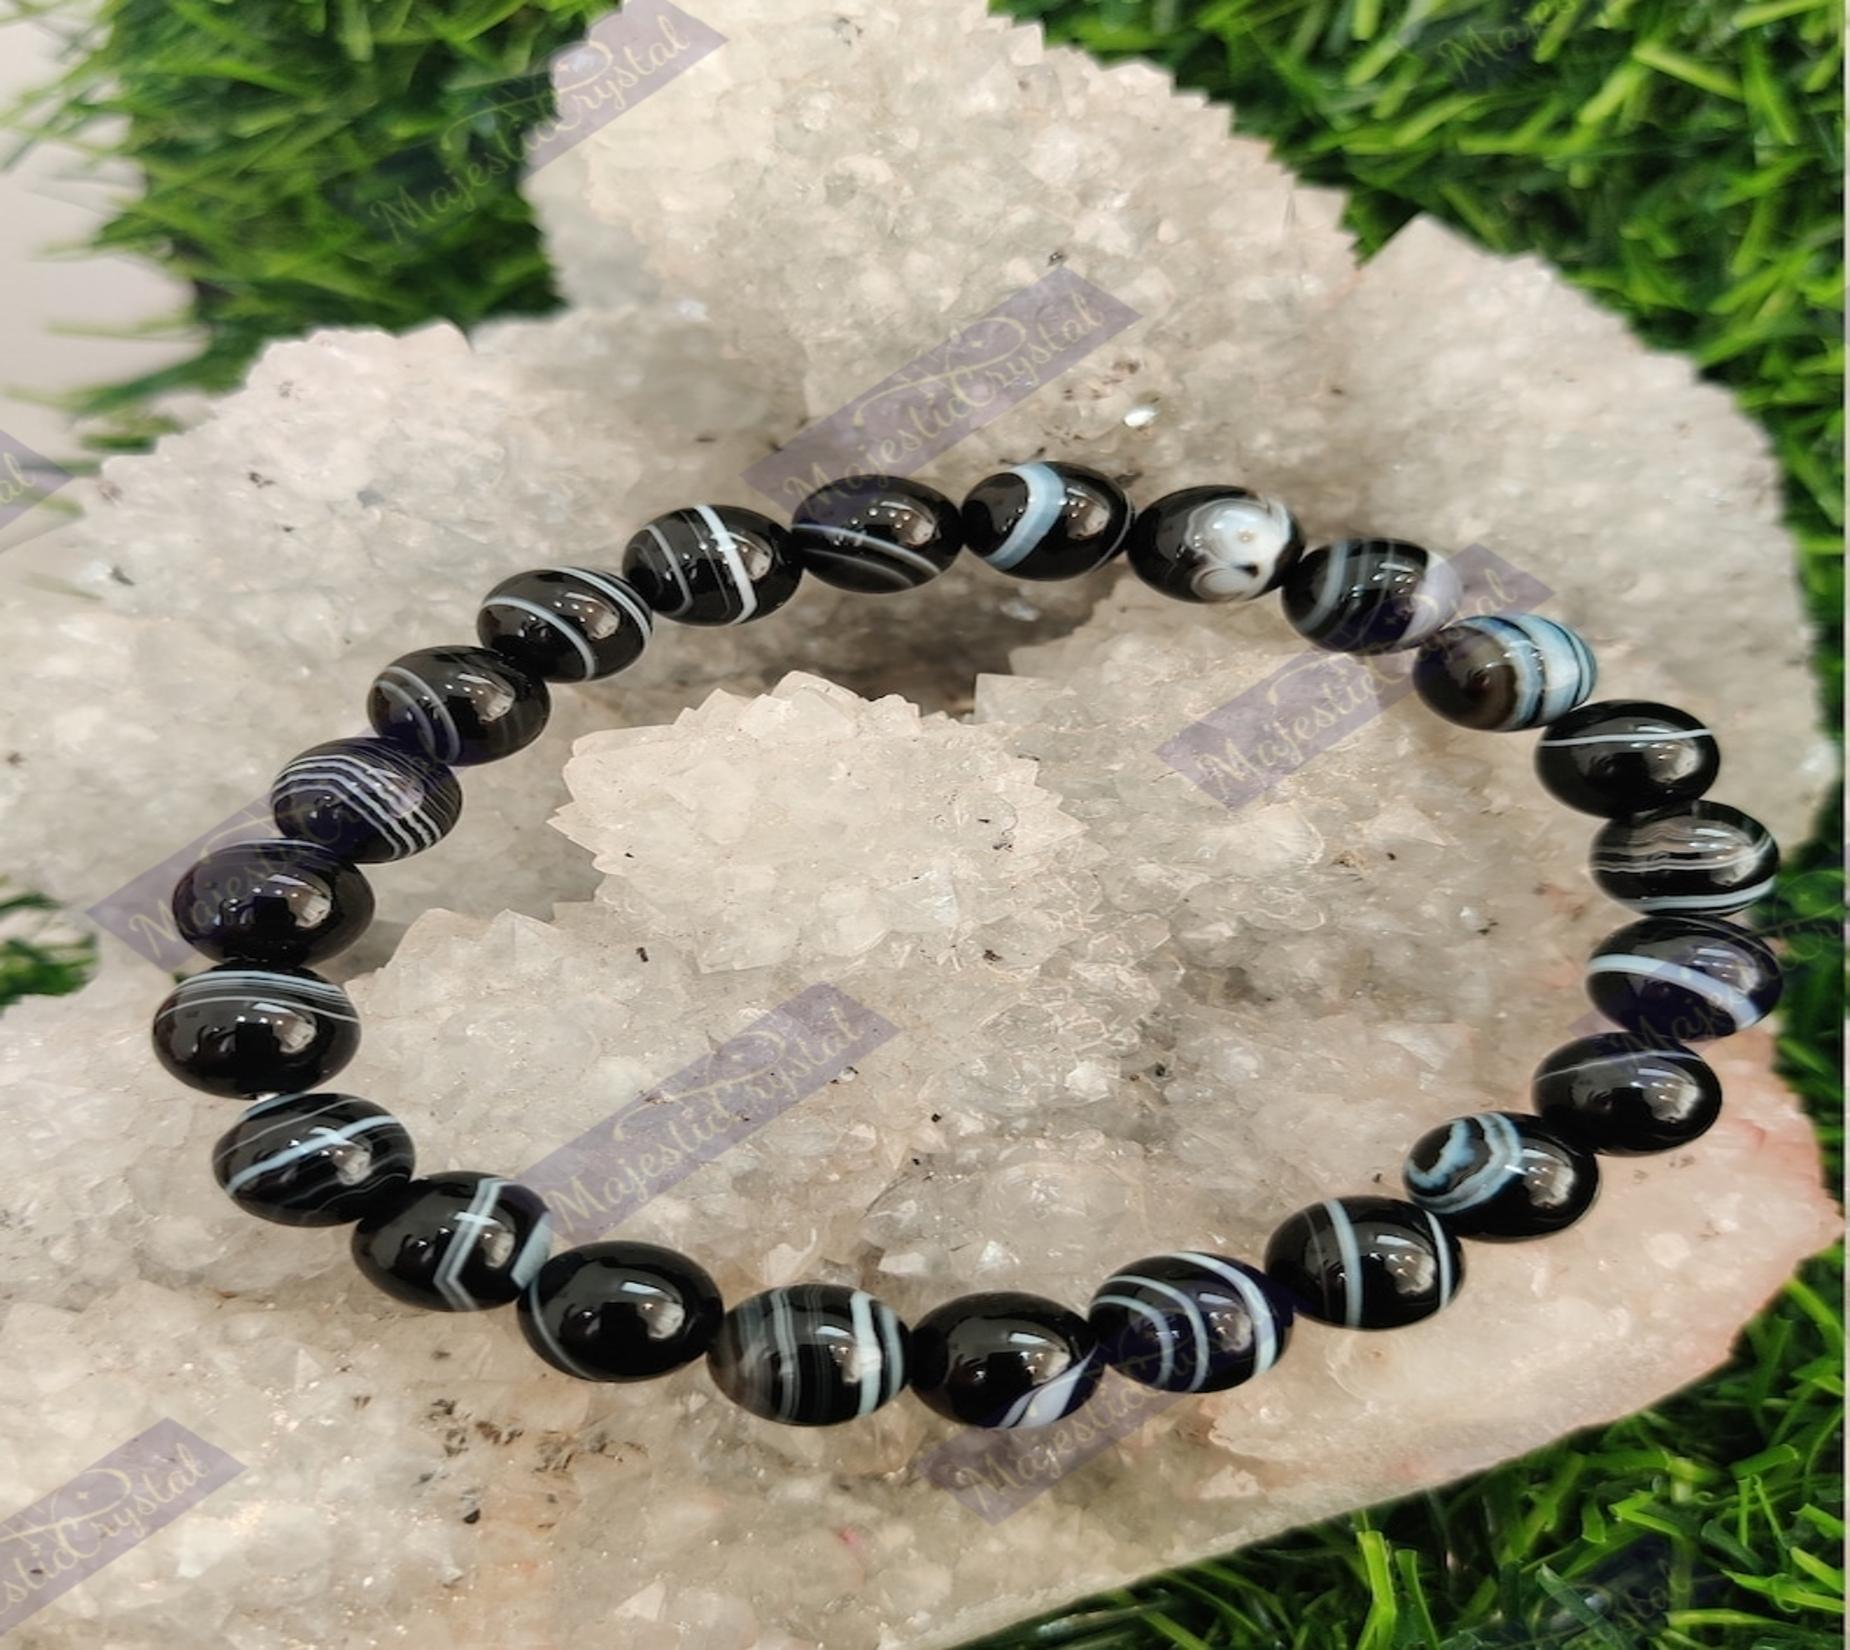
 Majestic Crystals Sulemani Beaded Bracelet || Finance, Protection & Solve Challenges
Type: Bracelets & Bangles
Brand: Majestic Crystals
Price: Rs. 749
 It is a shield against evil spirits, evil eye, tantric attacks, black magic and bad luck. If you aspire for rapid growth, success and divine protection, then you should resort to black colored agate onyx mala; It is capable of fulfilling all your wishes and making your efforts bear fruit. This mala is blessed by Lord Shiva and the planet Rahu and its magical results are quickly visible in the life of the wearer.